EduQuest

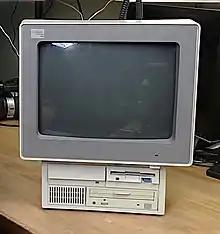
Front view of an EduQuest Model Thirty with CD-ROM drive

EduQuest sold both hardware and software to schools. The subsidiary directly competed with Apple Computer, who had long cornered the educational computer market. Most of EduQuest's software was interactive multimedia material and edutainment games co-developed by other software developers, such as Alternate Solutions.